West Edmonton Mall

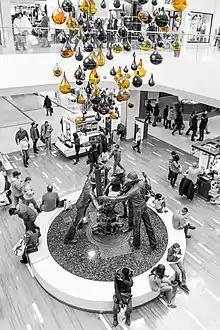
"Running In" oil workers statue by Robin Bell, 2 January 2016

Professor WEM's Adventure Golf is an 18-hole miniature golf course. The miniature golf course was originally known as Pebble Beach Mini Golf and was designed to be a mini golf version of Pebble Beach Golf Links. The course was refurbished and given the Professor WEM theme in the mid-1990s.